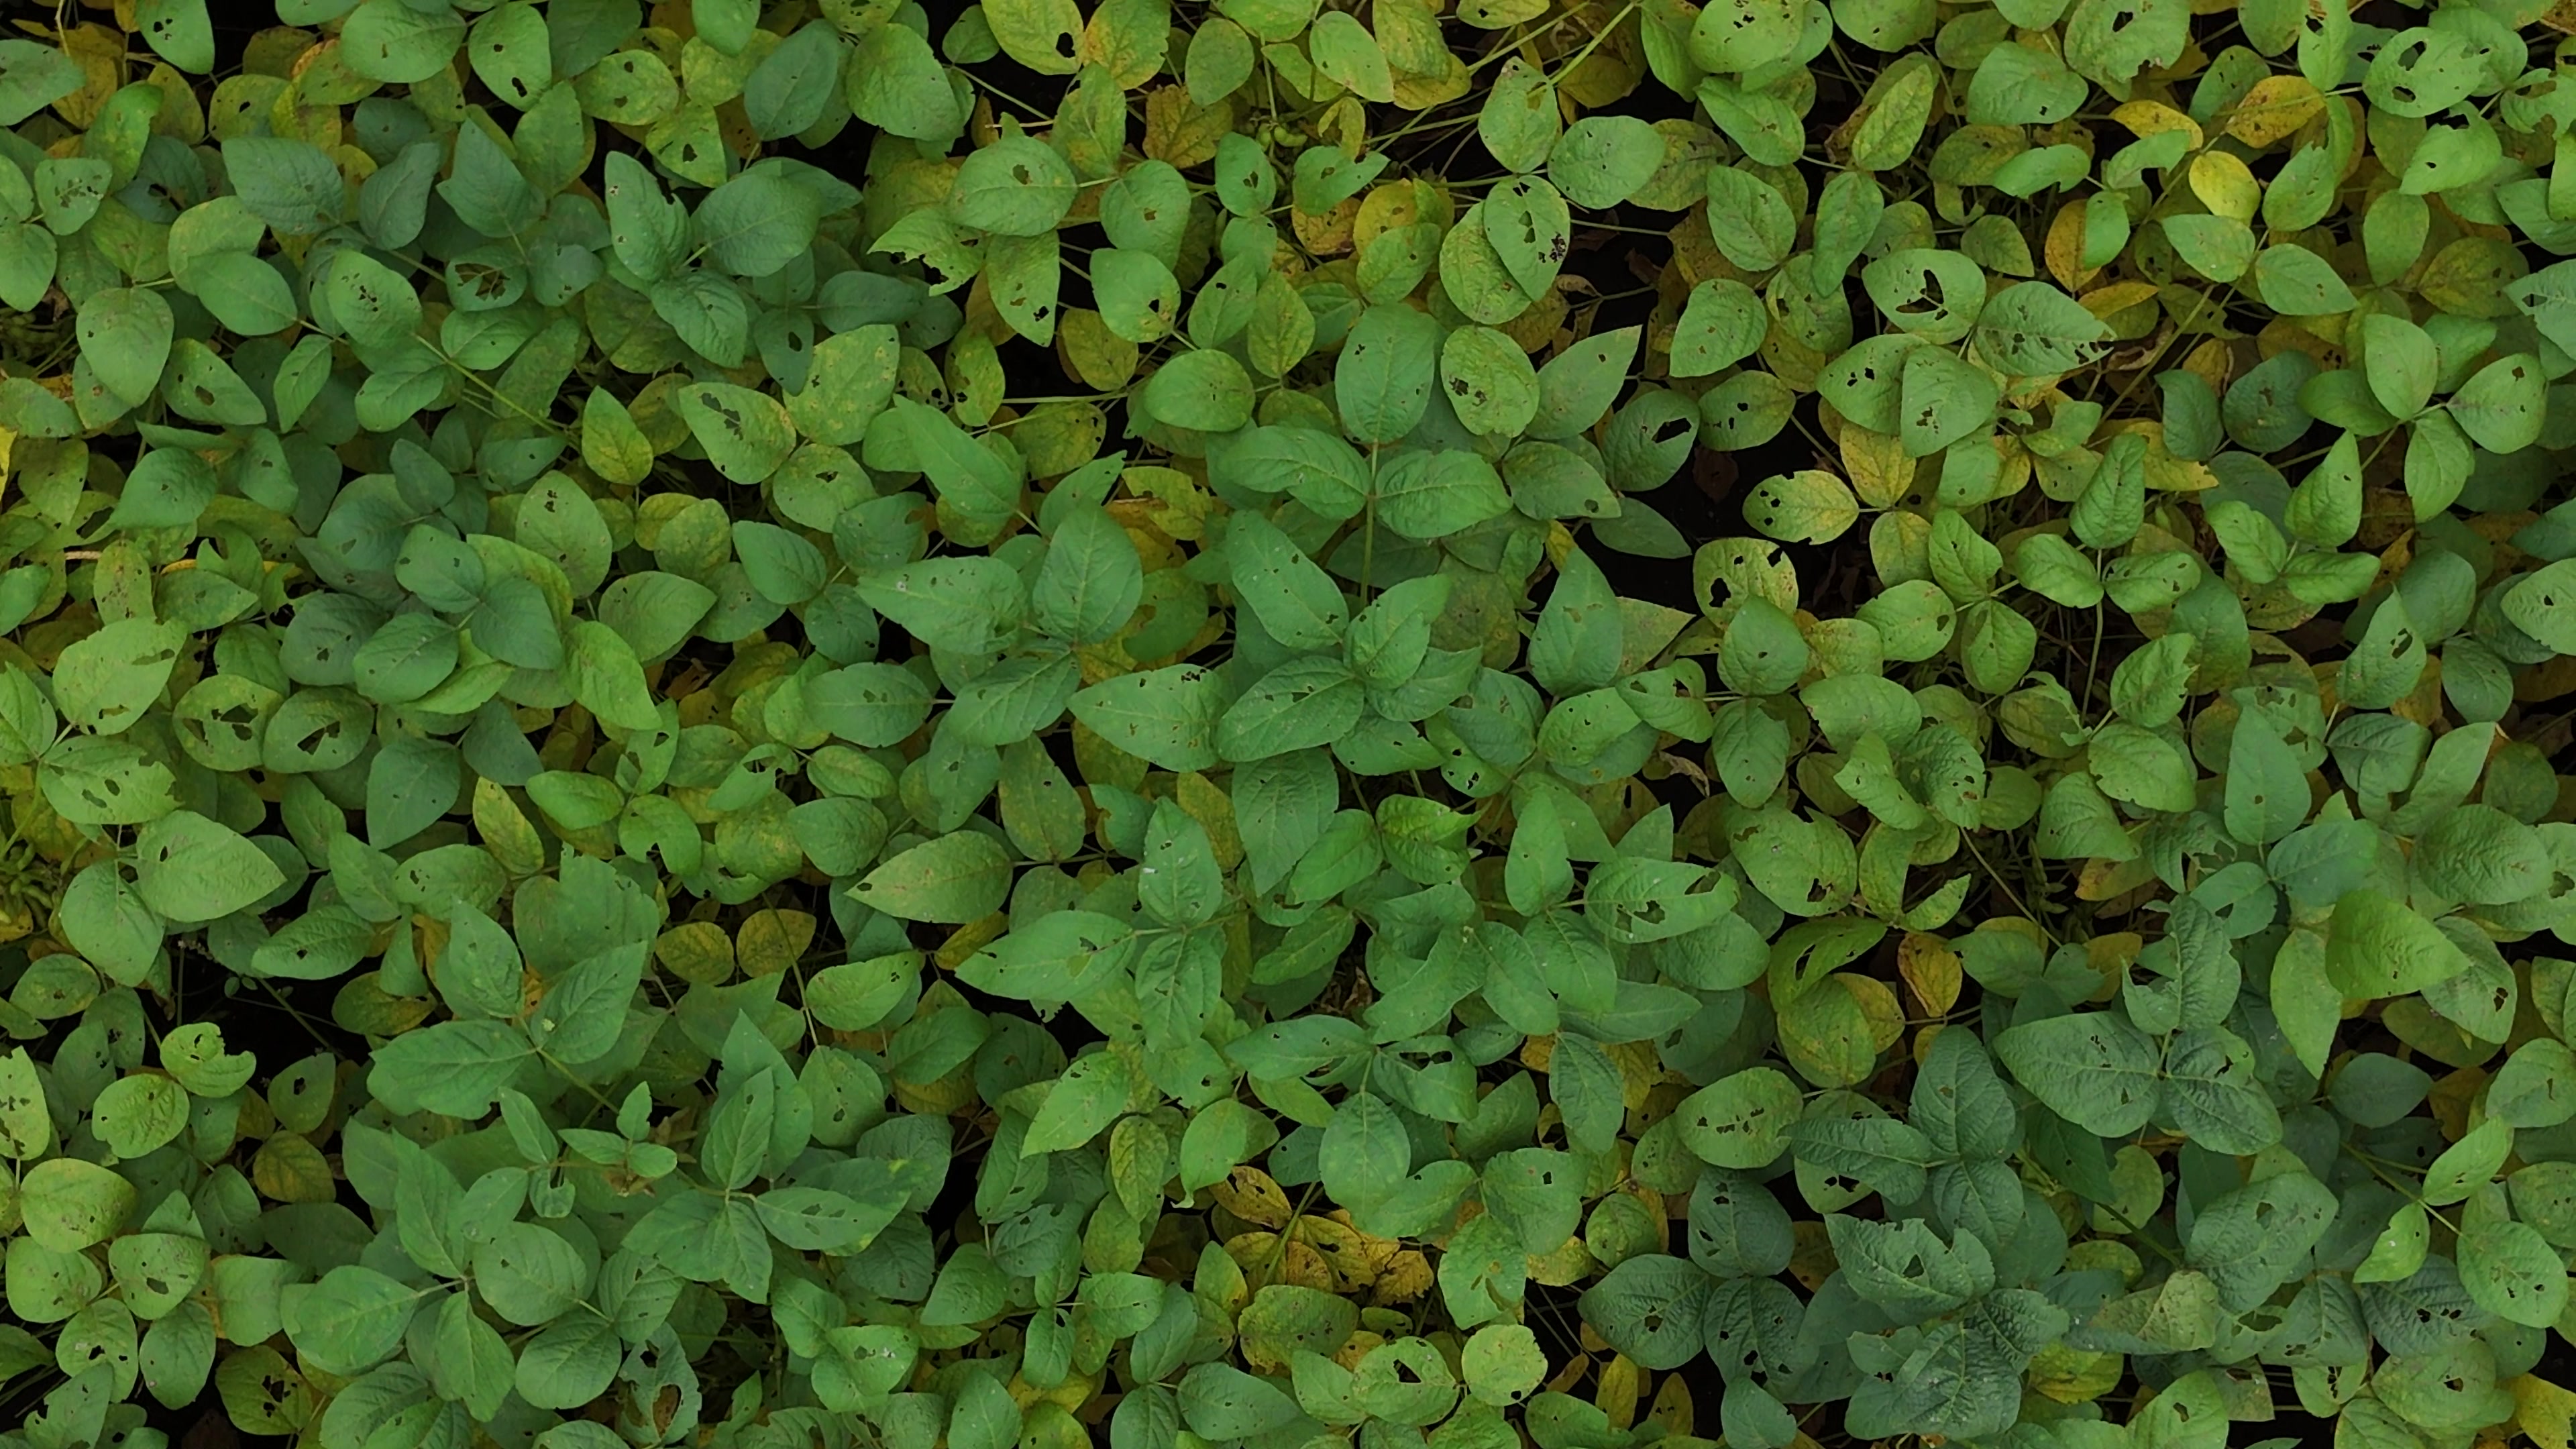
Label: Mosaic